National Intellectual Property Rights Coordination Center

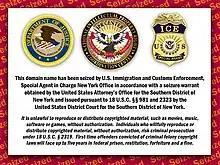
Notice displayed on a seized website

Operation "In Our Sites" is an initiative led by the NIPRCC to detect and hinder intellectual property violations on the Internet. The Operation is the culmination of investigations of websites that are suspected of hosting the illegal downloading of copyrighted media, the sale of counterfeit goods, and products that threaten public safety, such as counterfeit pharmaceuticals. In an undercover capacity, NIPRCC investigators download or acquire suspected counterfeit merchandise from the websites and their affiliates, to identify those websites that were involved in the distribution of stolen content or counterfeit goods. The Center shares this information with ICE's Homeland Security Investigations, which obtains a seizure warrant from a federal magistrate judge to seize the website domain name until the case can be adjudicated.